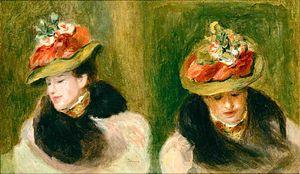
Pierre-Auguste Renoir, Portrait de Jeanne Baudot de trois-quarts et de face, 1896
Jeanne Baudot est une artiste peintre française née le 11 mai 1877 à Courbevoie et morte le 27 juin 1957 à Louveciennes.
Liste, non exhaustive, des tableaux d'Auguste Renoir qui a réalisé plus de 4 000 toiles :